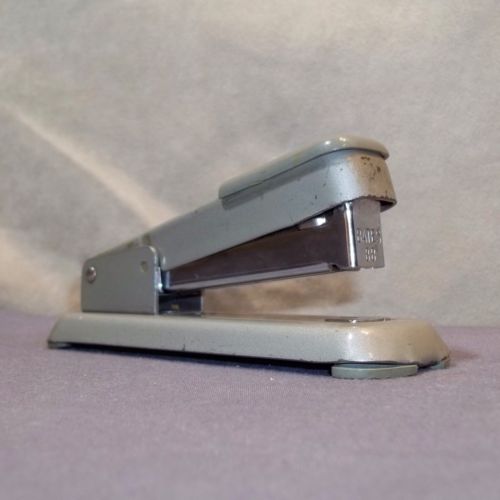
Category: stapler